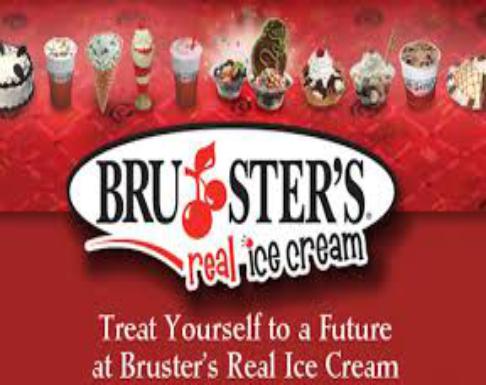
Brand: Bruster's Ice Cream
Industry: Food